Thirty Cases of Major Zeman

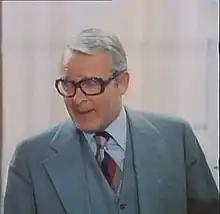
Vladimír Brabec as Major Jan Zeman

Thirty Cases of Major Zeman ("Třicet případů majora Zemana") is a Czechoslovak action-drama television show intended as a political propaganda to support the official image and attitude of the Communist Party of Czechoslovakia. The series was filmed in the 1970s. Most of the episodes are inspired by real criminal cases. The series follows the life of police investigator Jan Zeman during his career from 1945 to 1973.